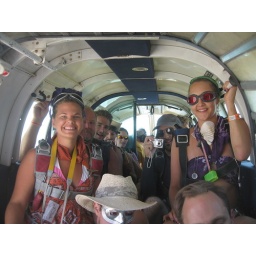
in the sky diving plane ubove black rock city